Steam generator (railroad)

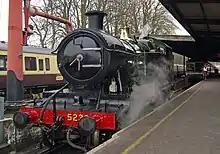
GWR 52xx class, showing the steam heating hoses. The hose "above" the buffer beam is for the vacuum brake, that below the number and to the photograph's right is for steam heating.

In 1903, Chicago businessman Egbert Gold introduced the "Vapor" car heating system, which used low-pressure, saturated steam. The Vapor system was safe and efficient, and became nearly universal in railroad applications.